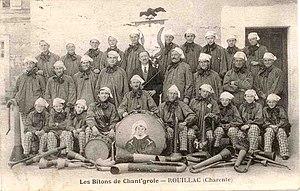
La société bigophonique de Rouillac ""Les Bitons de Chant'grole"""
Cette liste de 1 236 goguettes, comportant une goguette algérienne, une goguette allemande, 18 goguettes américaines, deux goguettes anglaises, une goguette néo-zélandaise, une goguette australienne, onze goguettes belges et 1 201 goguettes françaises, a pour ambition de rassembler le plus grand nombre possible de noms de goguettes existants dans la documentation conservée sur elles.
Le bigophone ou bigotphone est un instrument de musique carnavalesque, d'aspect décoratif, très bruyant, populaire, bon marché et facile à fabriquer.
Cette liste de sociétés bigophoniques a pour ambition de rassembler le plus grand nombre possible de noms de goguettes organisées en sociétés bigophoniques existants dans la documentation conservée sur elles.
La goguette est une ancienne pratique sociale festive en France et en Belgique consistant à se réunir en petit groupe amical plutôt masculin de moins de vingt personnes pour passer ensemble un bon moment et chanter. Puis cette pratique devient la base de sociétés festives et carnavalesques constituées.